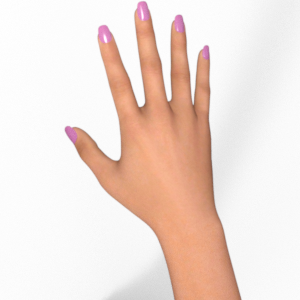
Label: paper